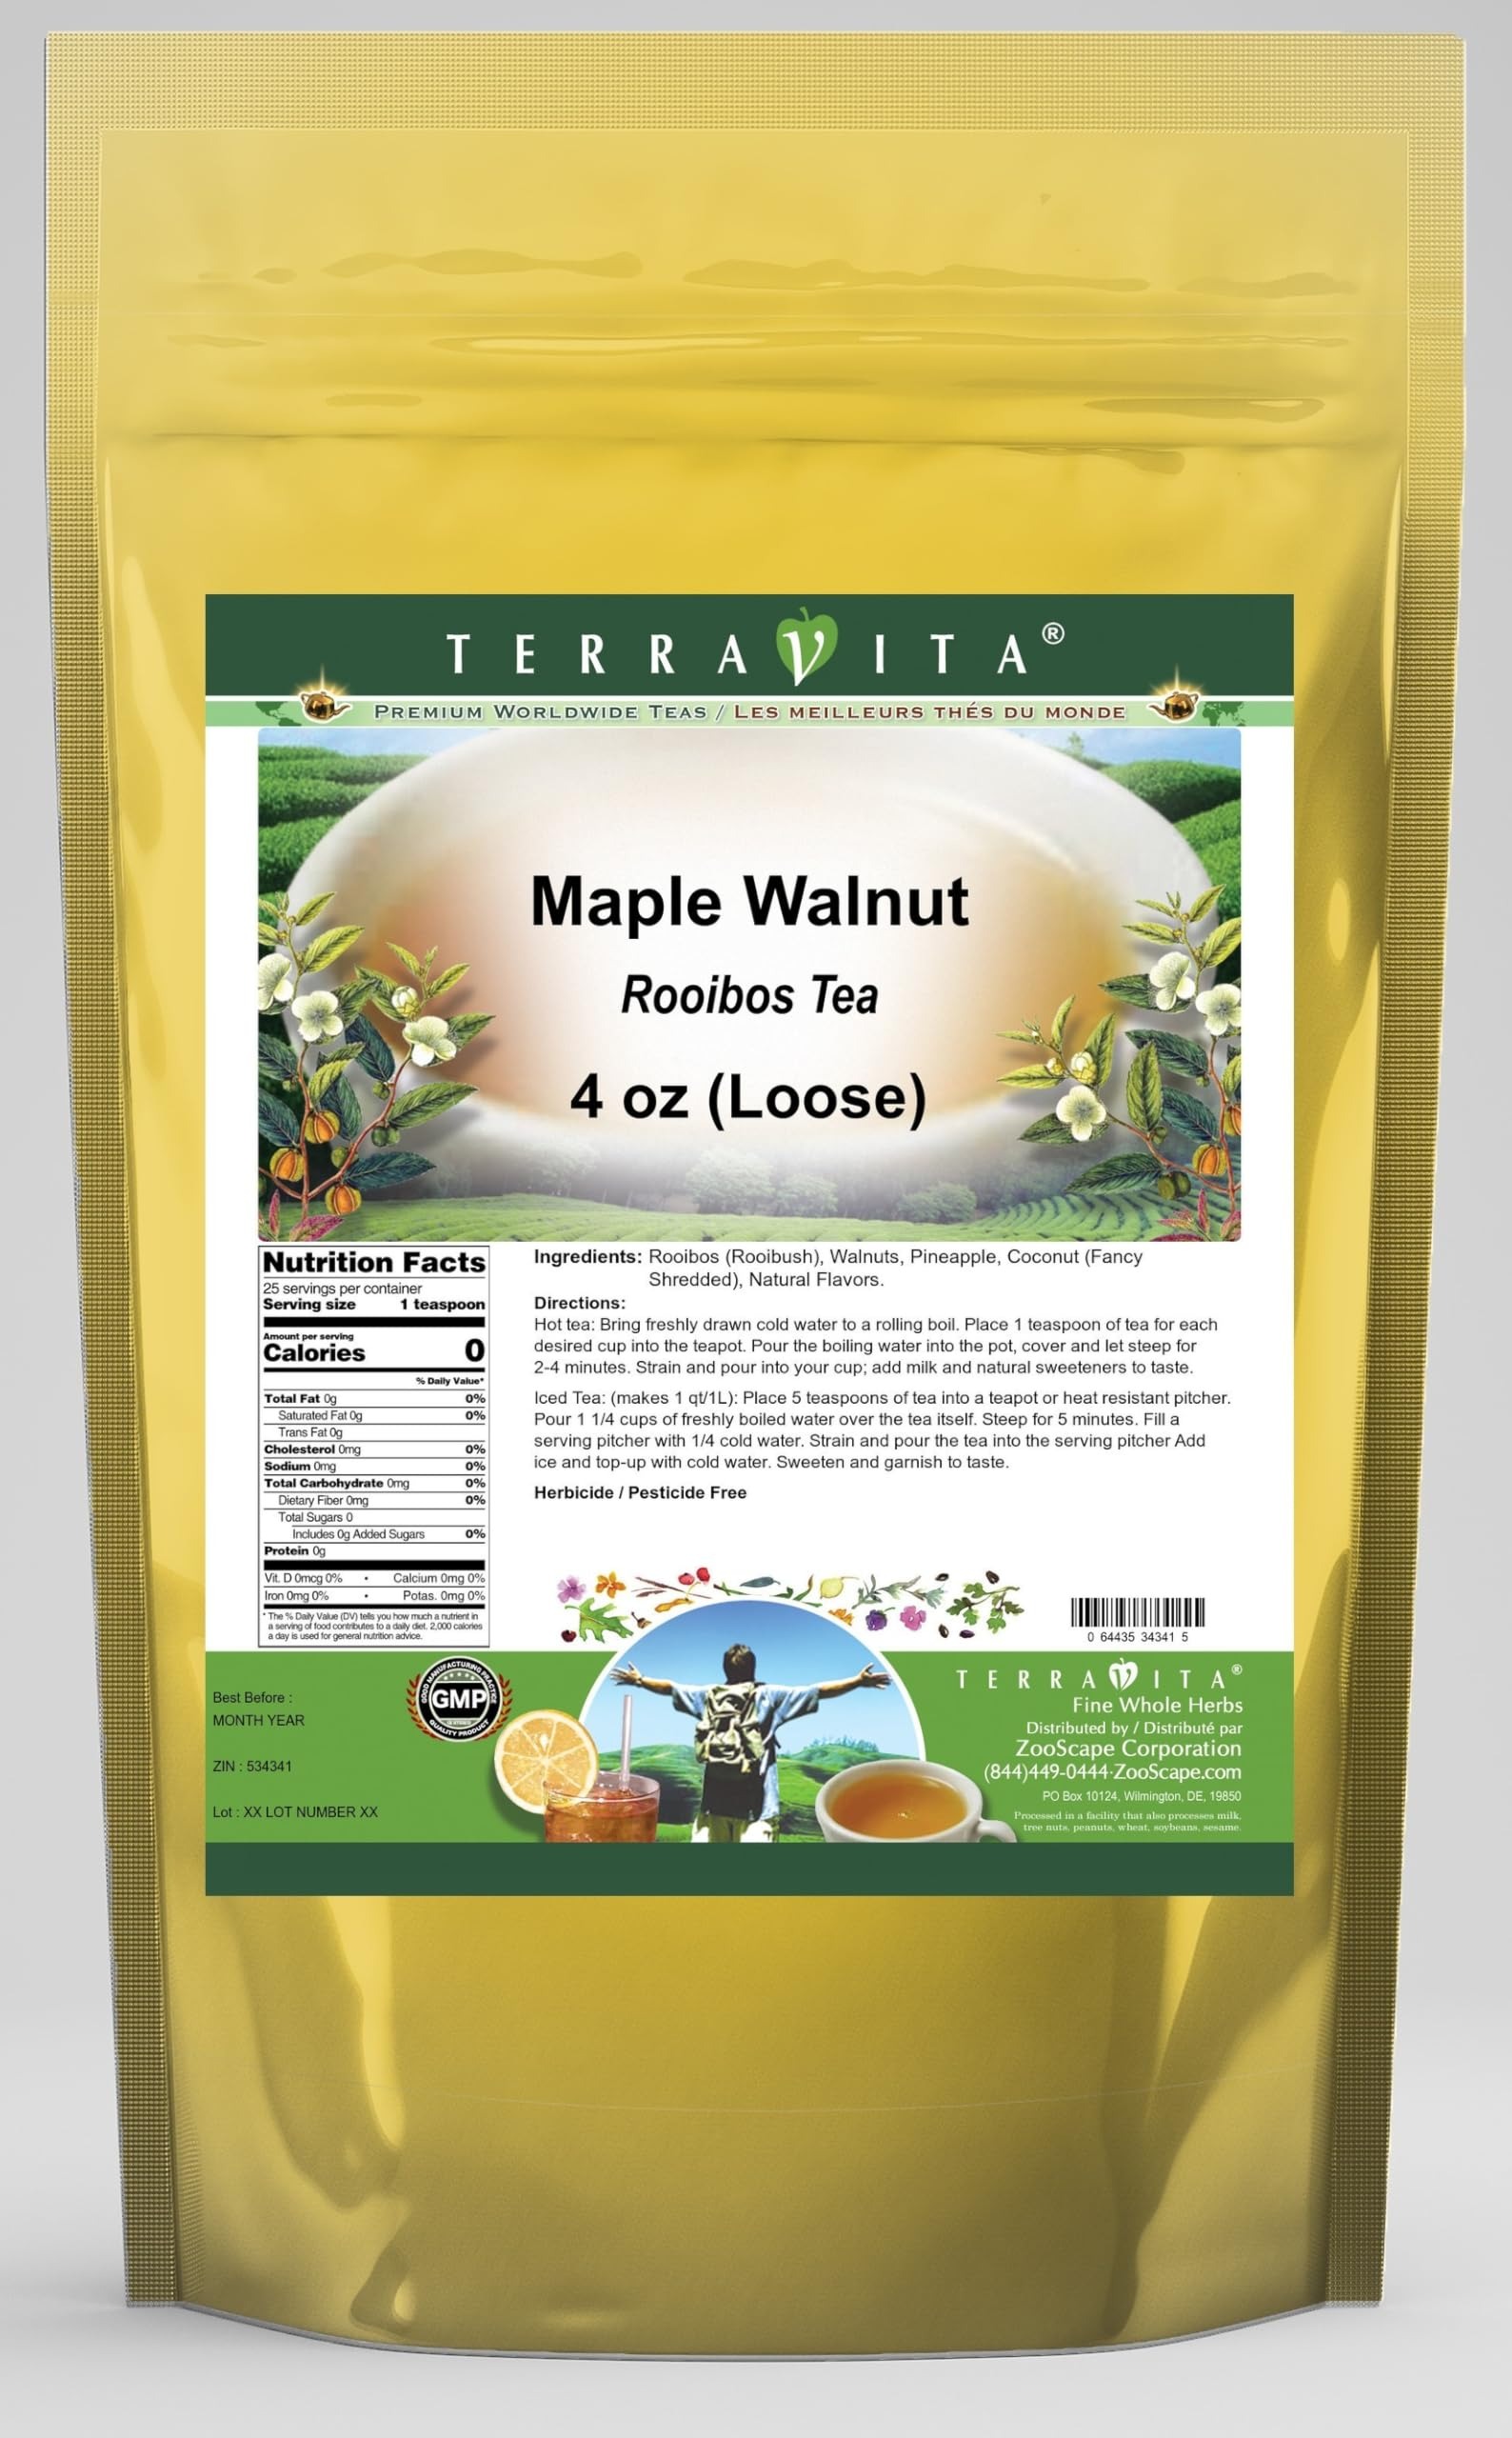
Item Name: Maple Walnut Rooibos Tea (Loose) (4 oz, ZIN: 534341) - 3 Pack
Bullet Point 1: Our Maple Walnut Rooibos Tea is a delightful flavored Rooibos tea with Walnuts, Pineapple and Coconut that you will really enjoy! The unique Maple Walnut aroma and taste is a delight! - Ingredients: Rooibos tea, Walnuts, Pineapple, Coconut and Natural Maple Walnut Flavor.
Bullet Point 2: No fillers.
Bullet Point 3: Manufacturer: TerraVita
Bullet Point 4: Size: 4 oz
Bullet Point 5: Loose Leaf Rooibos Tea - Packed in a convenient upright pouch!
Product Description: Our Maple Walnut Rooibos Tea is a delightful flavored Rooibos tea with Walnuts, Pineapple and Coconut that you will really enjoy! The unique Maple Walnut aroma and taste is a delight! - Ingredients: Rooibos tea, Walnuts, Pineapple, Coconut and Natural Maple Walnut Flavor. - Hot tea brewing method: Bring freshly drawn cold water to a rolling boil. Place 1 teaspoon of tea for each desired cup into the teapot. Pour the boiling water into the pot, cover and let steep for 2-4 minutes. Strain and pour into your cup; add milk and natural sweeteners to taste. - Iced tea brewing method: (to make 1 liter/quart): Place 5 teaspoons of tea into a teapot or heat resistant pitcher. Pour 1 1/4 cups of freshly boiled water over the tea itself. Steep for 5 minutes. Fill a serving pitcher with 1/4 cold water. Strain and pour the tea into the serving pitcher Add ice and top-up with cold water. Sweeten and garnish to taste. - TerraVita is an exclusive line of premium-quality, natural source products that use only the finest, purest and most potent ingredients found around the world. TerraVita is hallmarked by the highest possible standards of purity, potency, stability and freshness. All of our products are prepared with the highest elements of quality control, from raw materials through the entire manufacturing process, up to and including the moment that the bottles or bags are sealed for freshness and shipped out to you. Our highest possible standards are certified by independent laboratories and backed by our personal guarantee. - TerraVita exists to meet and ensure your family's health and wellness without the harmful effects of chemicals and health products. We strive to make all of our products affordable and reliable and are constantly searching the market to maintain our affordabil
Value: 12.0
Unit: Ounce

Price: 50.13